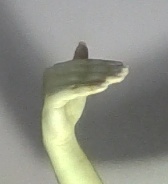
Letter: khaa